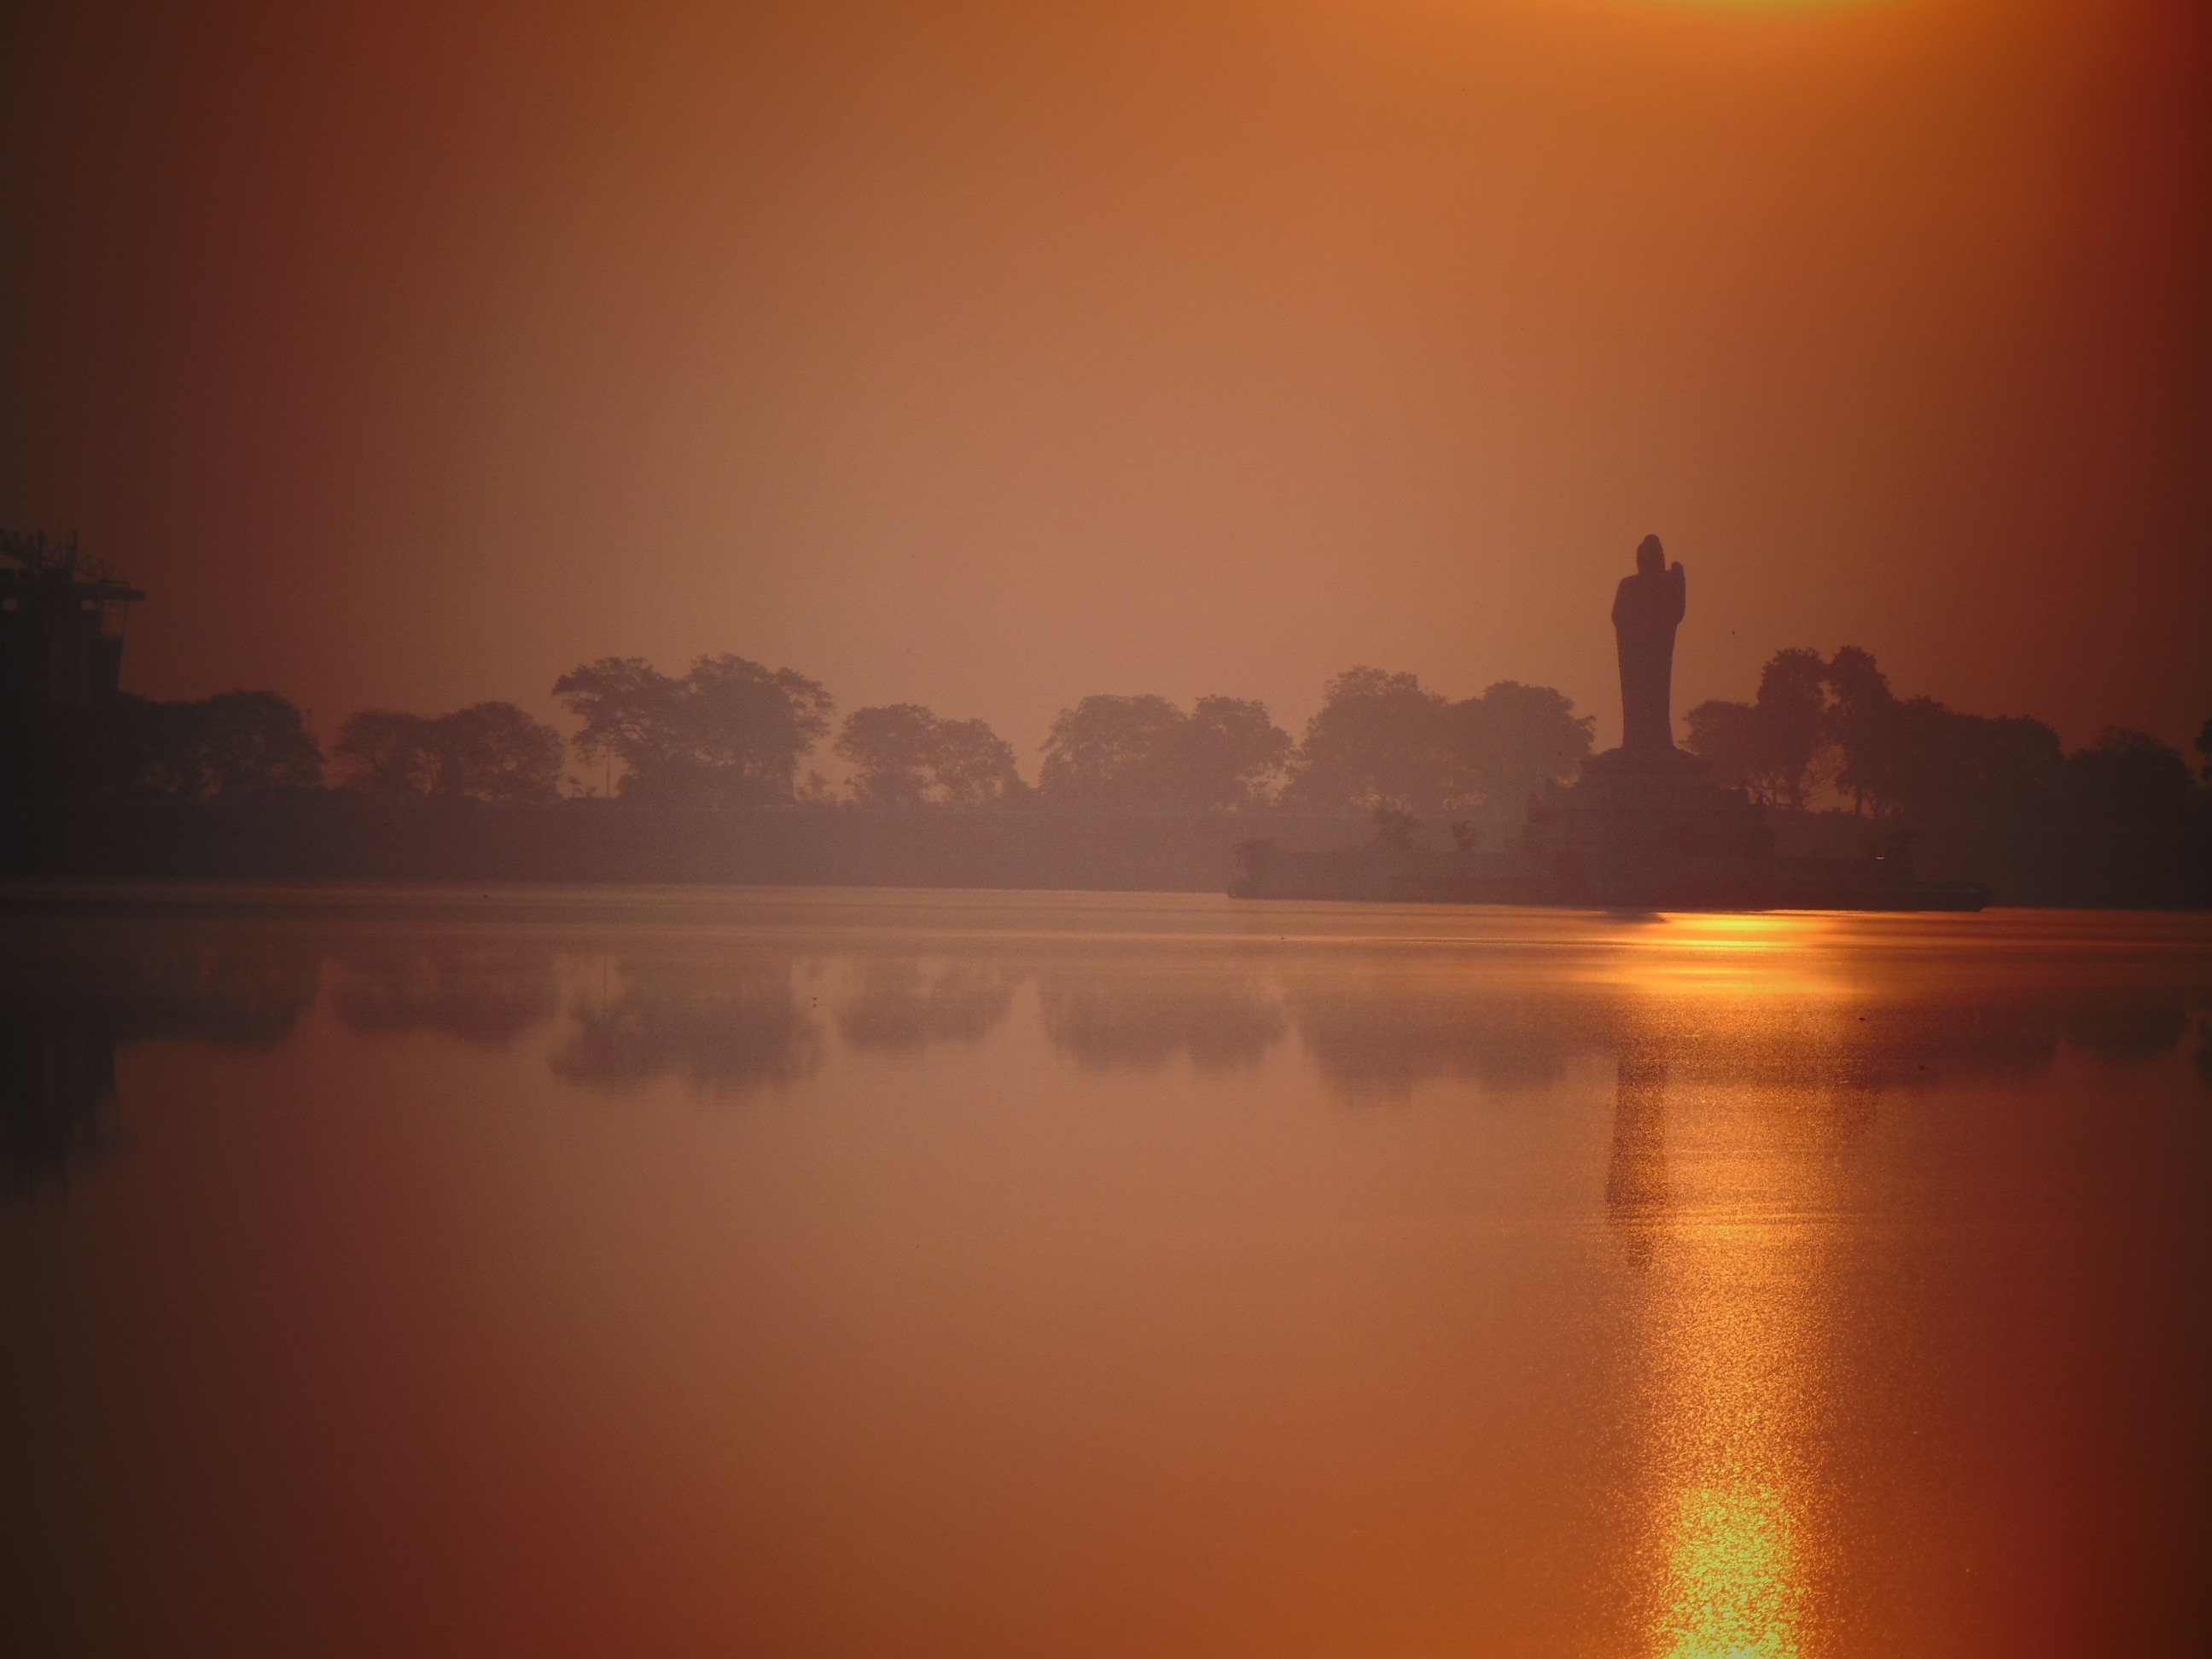
sea, horizon, sun, sunrise, sunset, mist, sunlight, morning, dawn, atmosphere, dusk, evening, reflection, haze, afterglow, atmospheric phenomenon